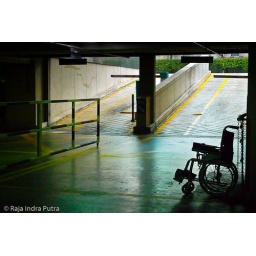
Wheel chair in car park